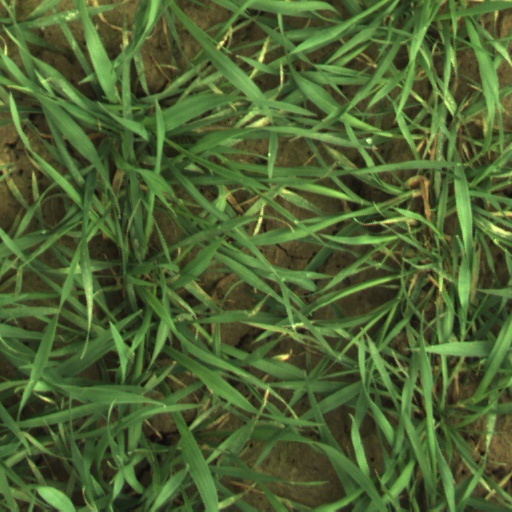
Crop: wheat